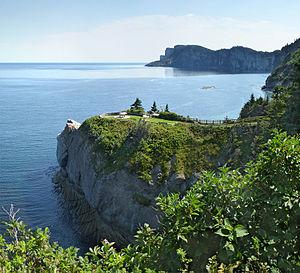
Parc national de Forillon, Gaspésie–Îles-de-la-Madeleine, Québec, Canada. Cap-Bon-Ami au premier plan et Cap-Gaspé à l'horizon.
La Gaspésie–Îles-de-la-Madeleine est une région administrative du Québec, établie le 22 décembre 1987. Elle est composée d'une part de cinq municipalités régionales de comté regroupant 42 municipalités, deux communautés autochtones et huit territoires non organisés dans la péninsule gaspésienne, et d'autre part de l'archipel des îles de la Madeleine formant une communauté maritime de deux municipalités.
Le cap Bon-Ami est un cap situé du côté nord de la péninsule de Forillon, à l'est de la Gaspésie dans la province canadienne du Québec.